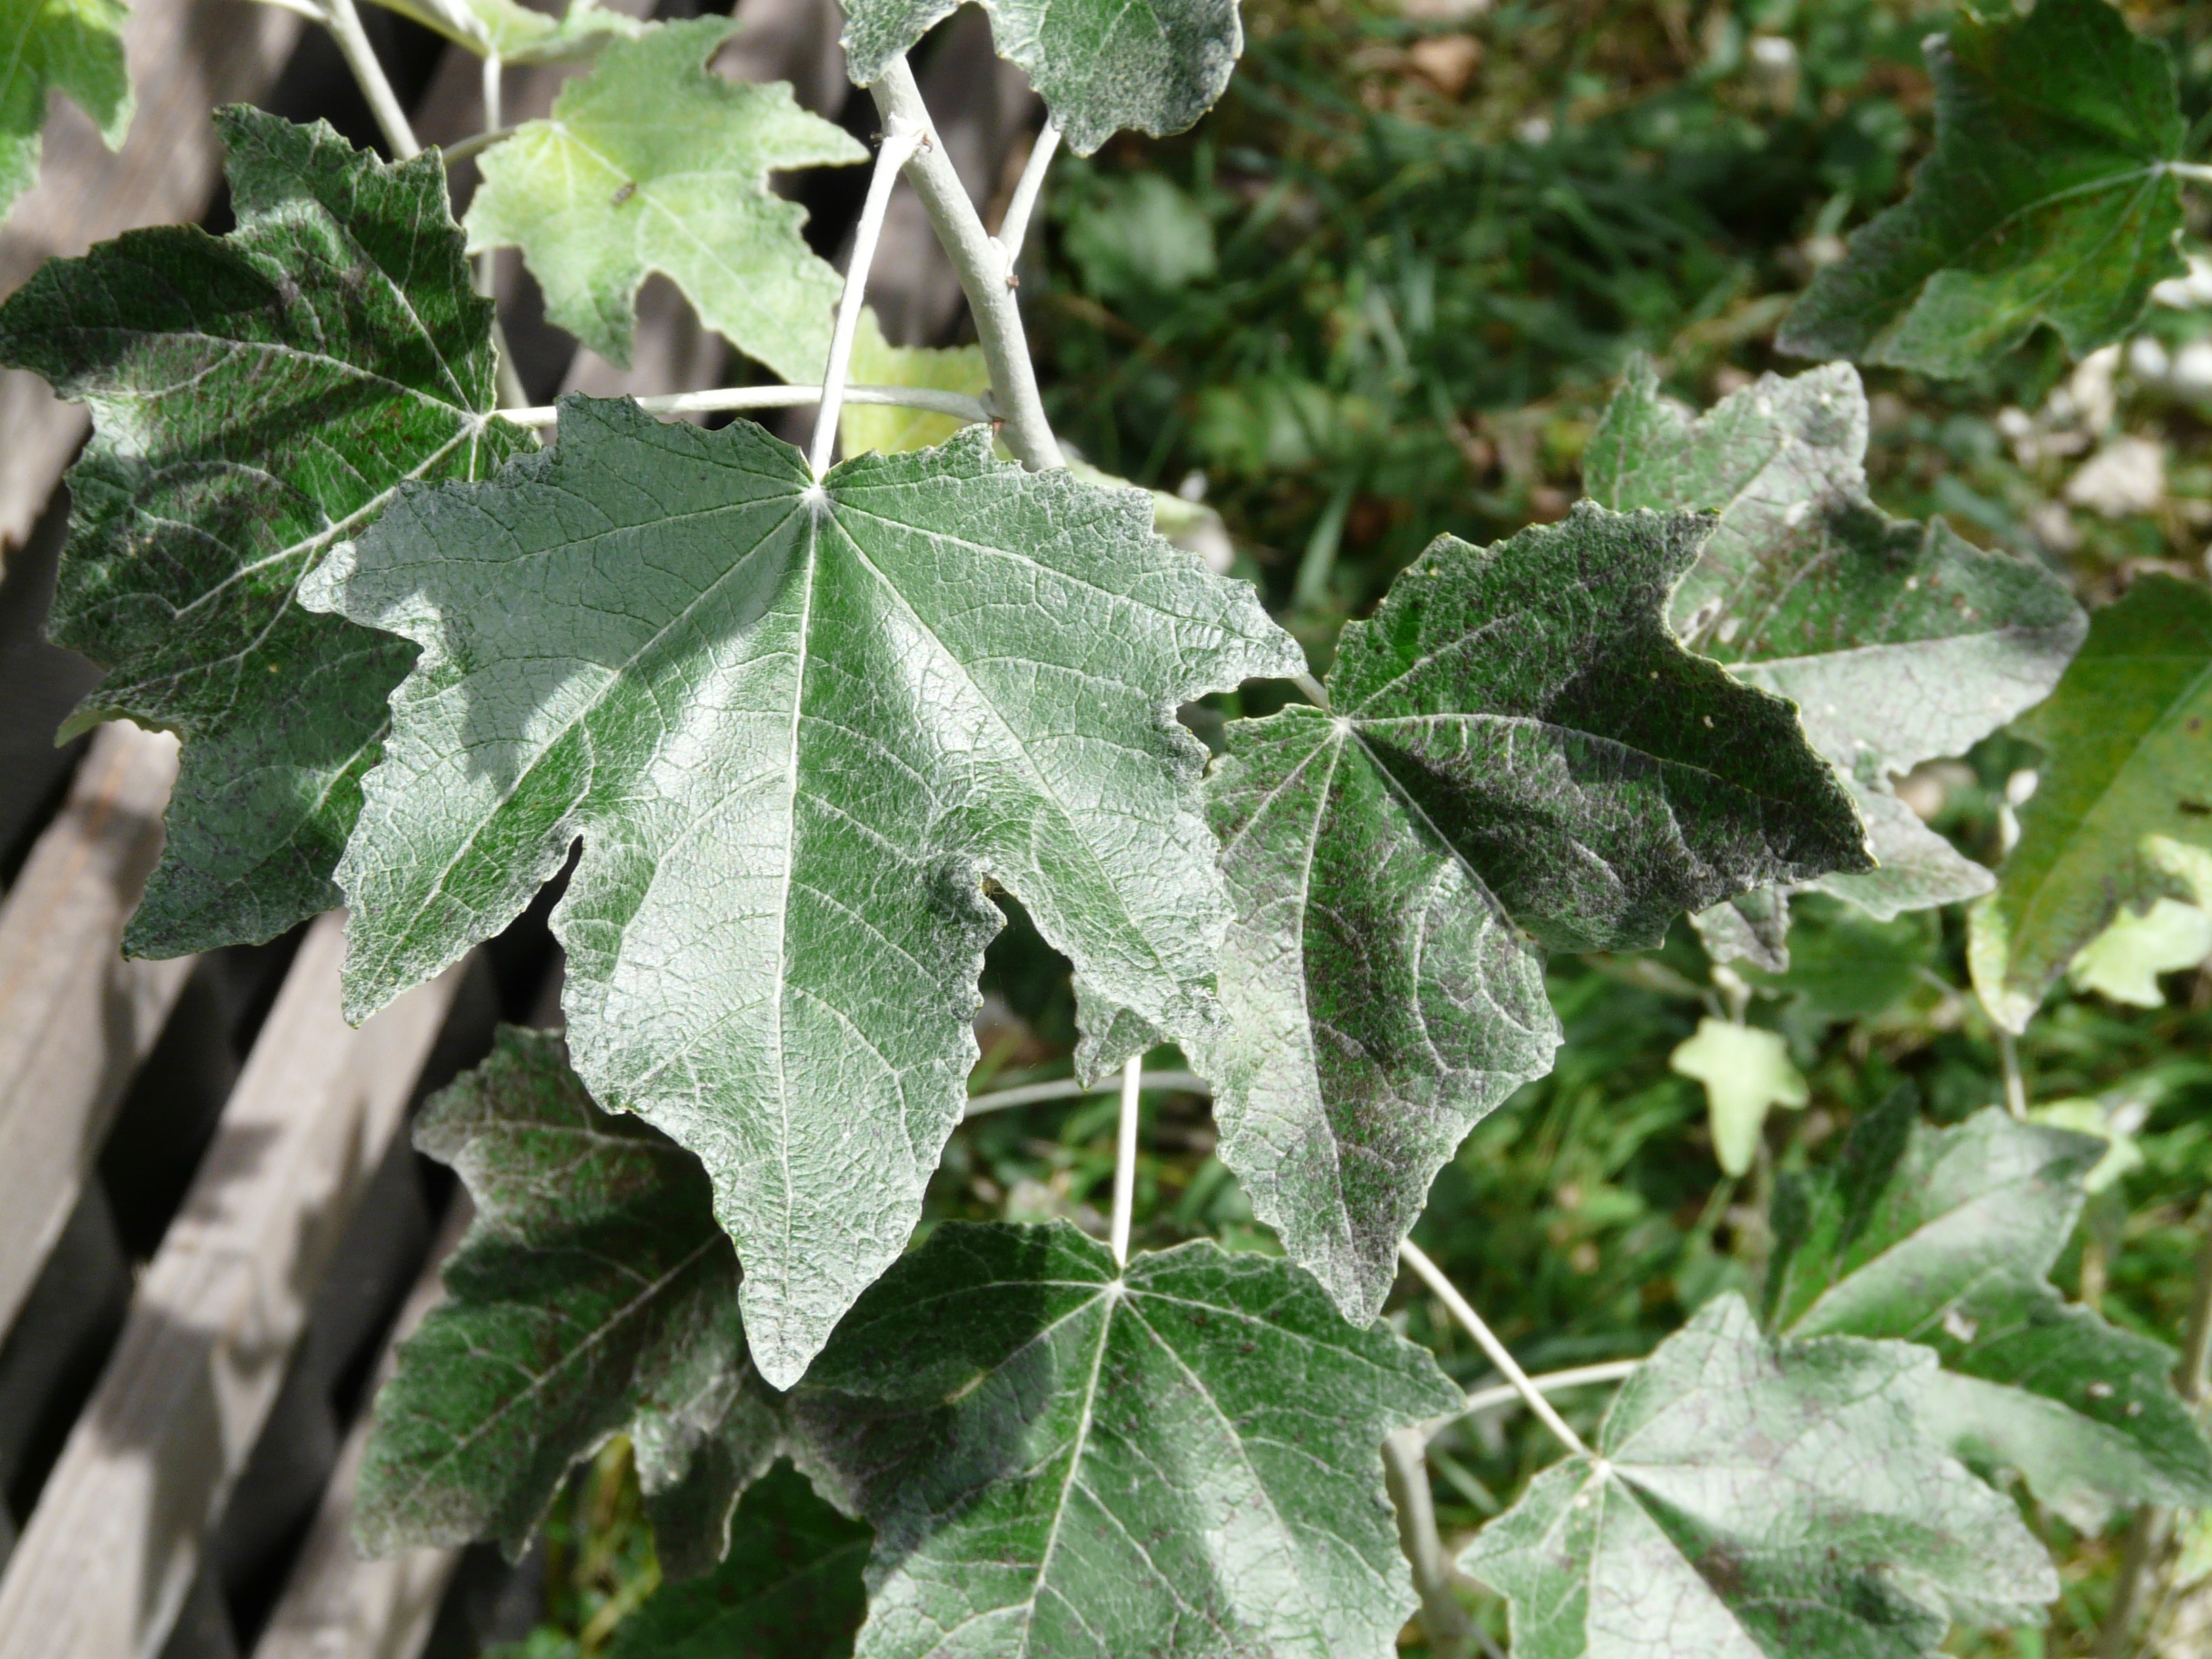
tree, plant, leaf, flower, frost, green, produce, ivy, autumn, close, maple tree, maple leaf, holly, shrub, deciduous, oak, poplar, flowering plant, grape leaves, white poplar, grazing greenhouse, salicaceae, annual plant, woody plant, land plant, apiales, populus alba